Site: brandenburg
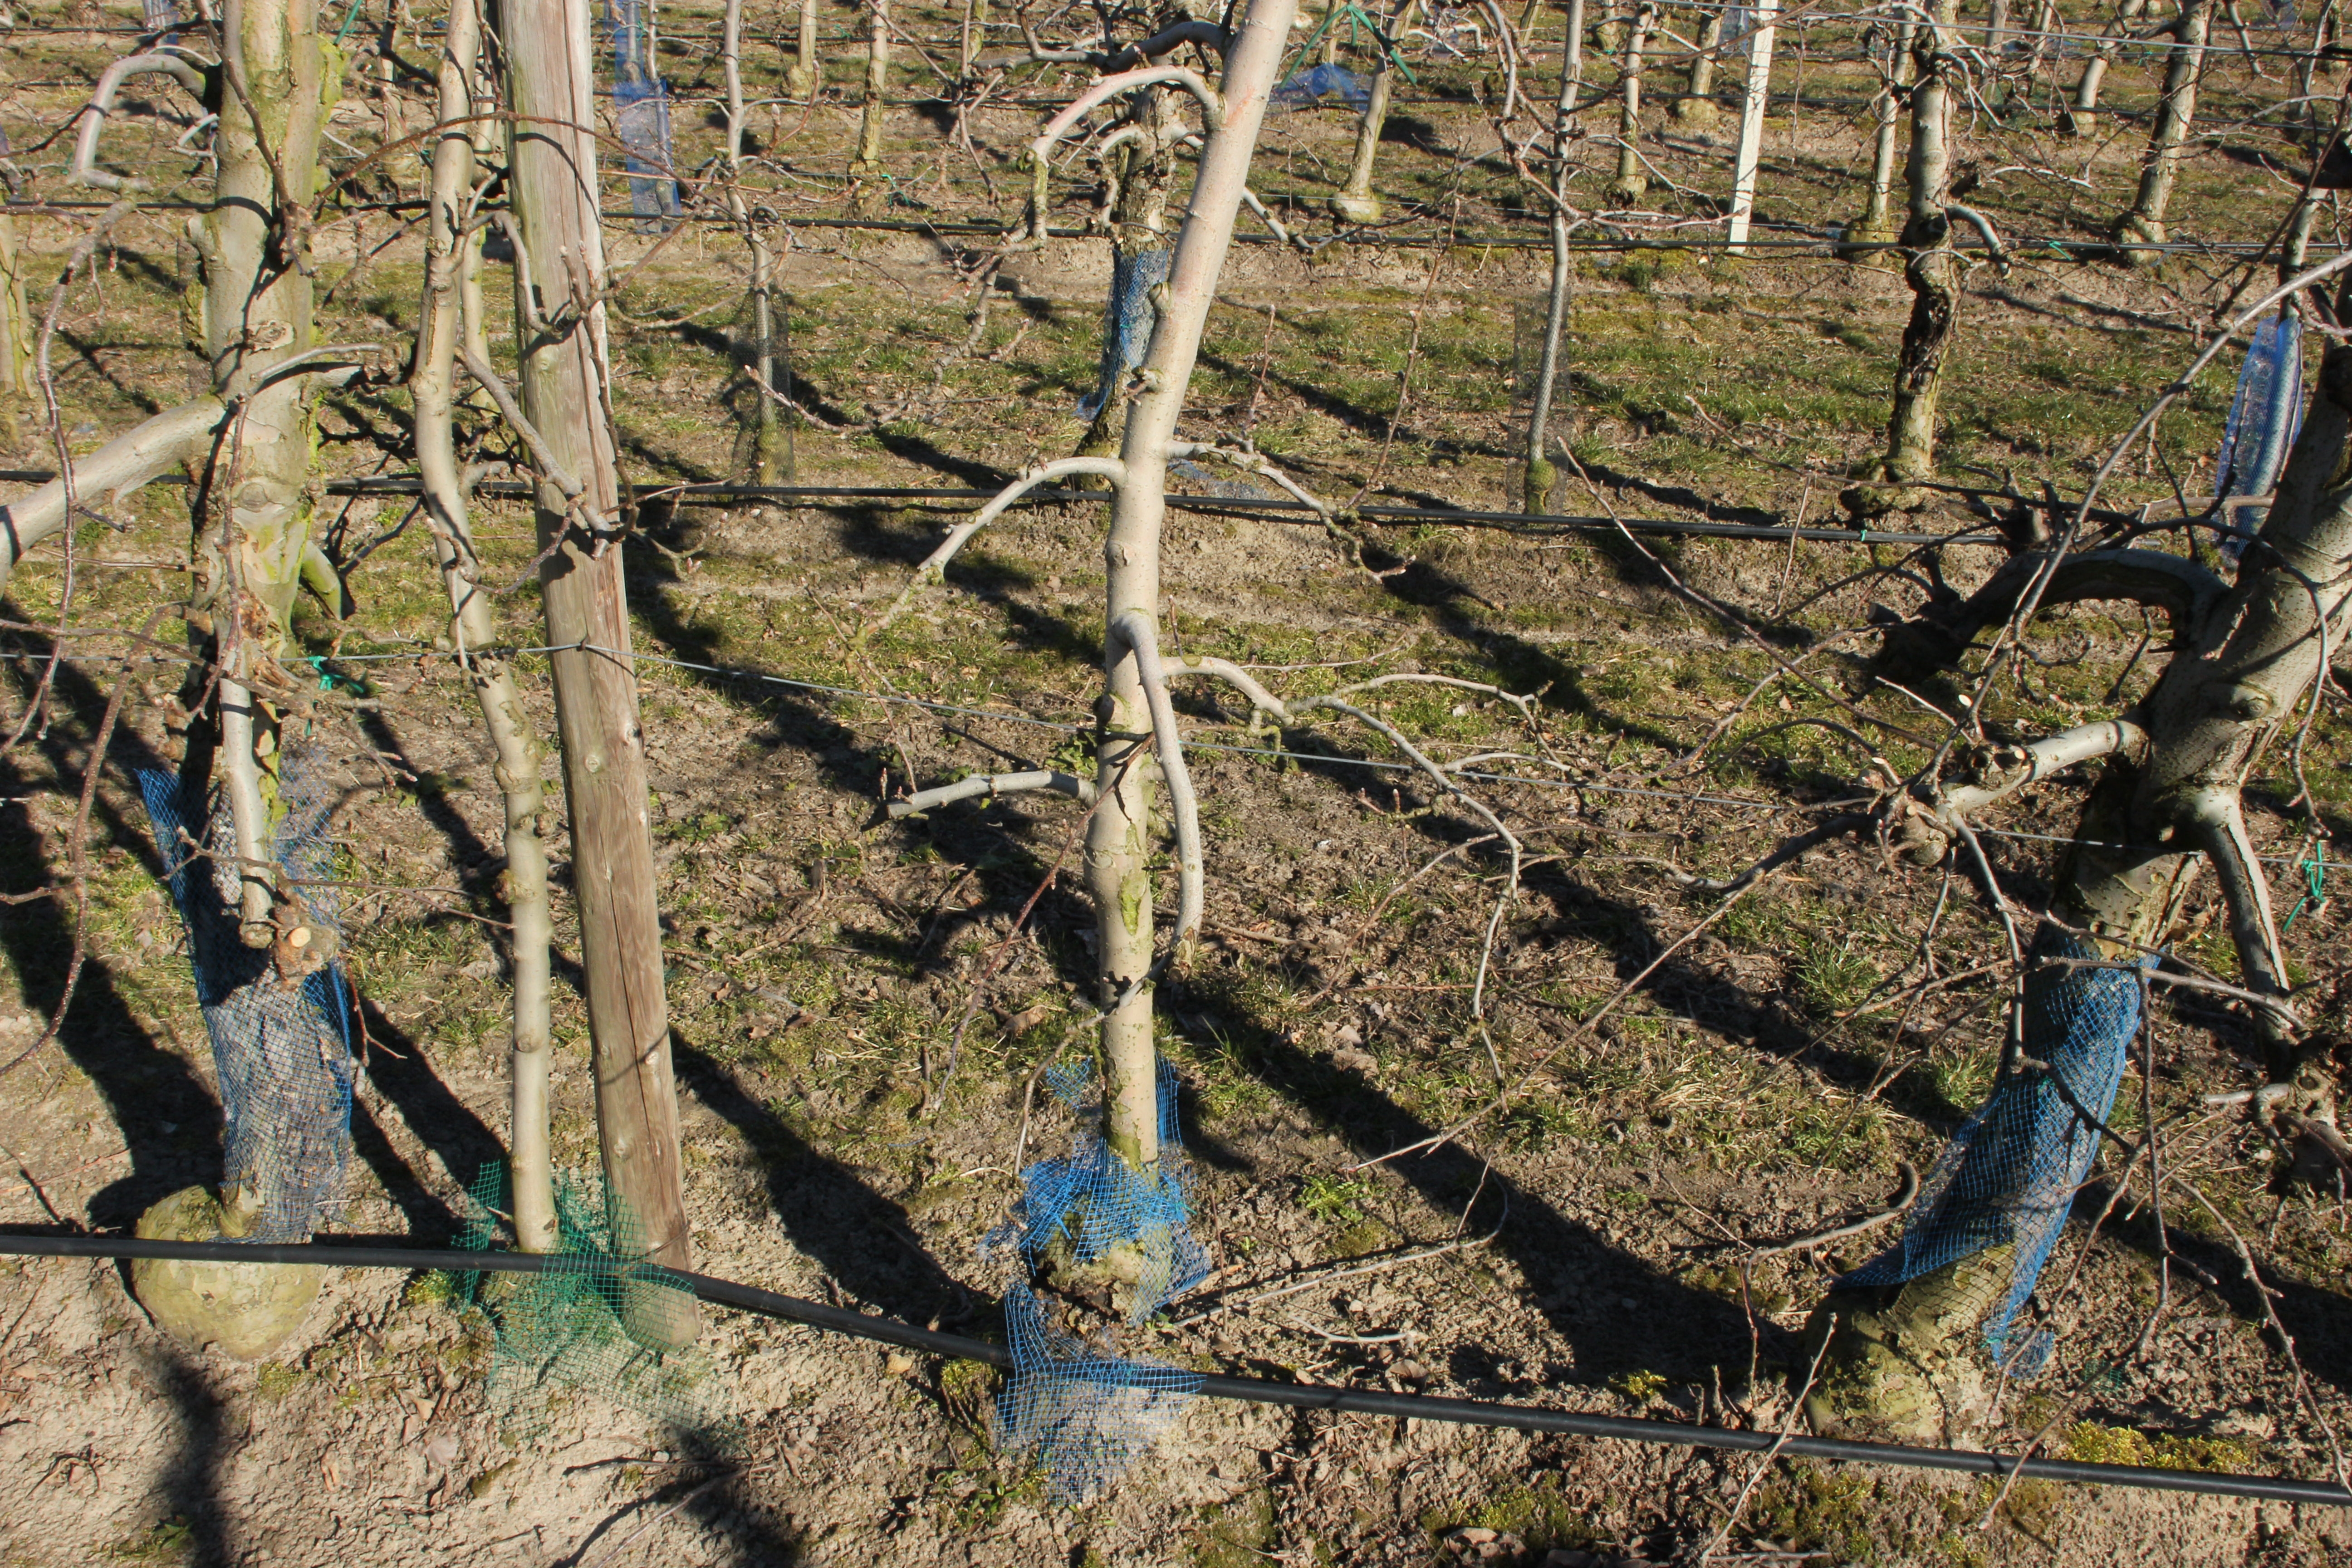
Growth stage (BBCH 03): Bud development